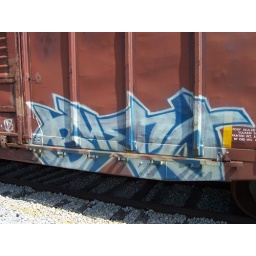
Some neat graffiti on a train car parked in Quincy, Ohio.